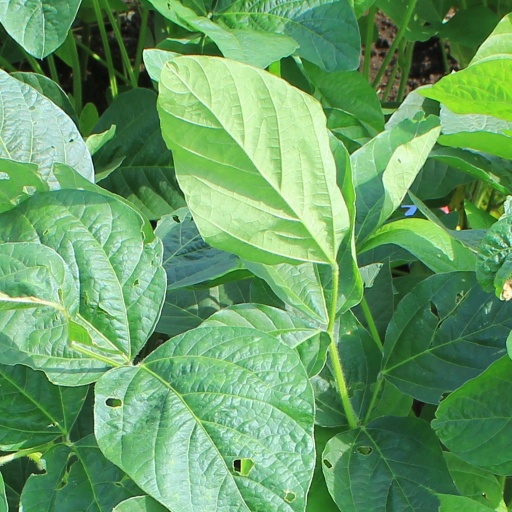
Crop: soybean